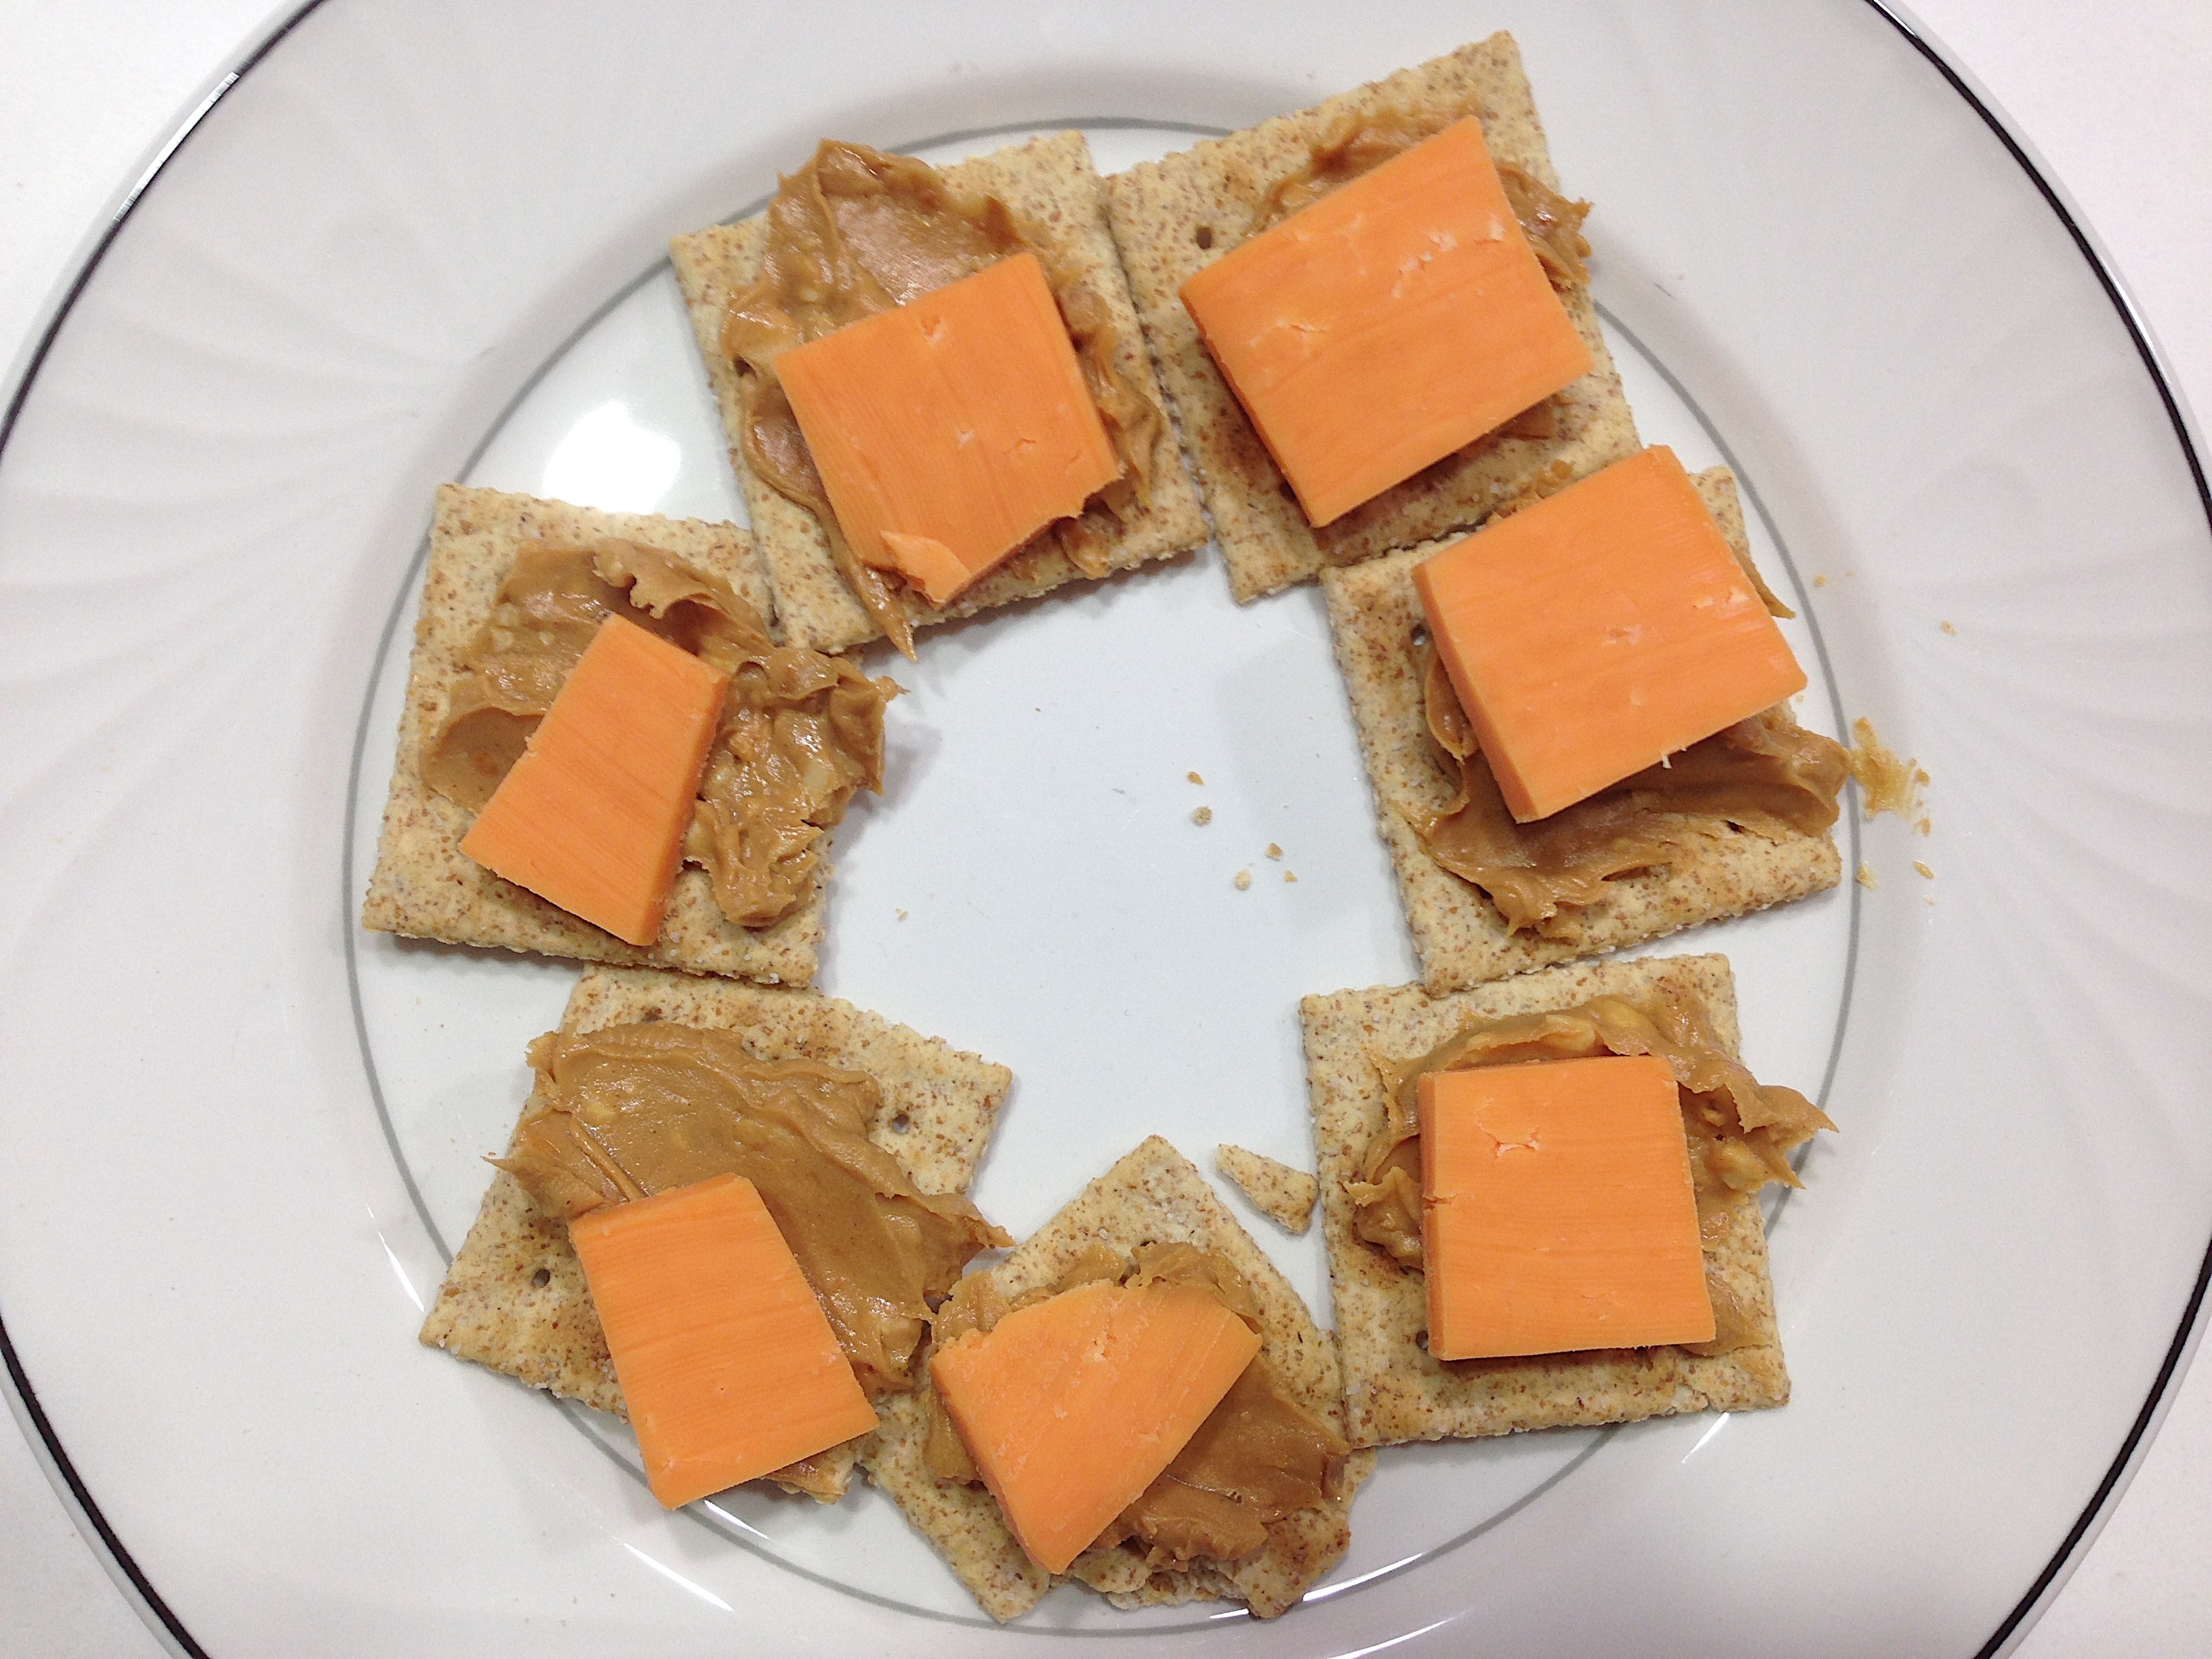
dish, food, produce, dessert, 2014365, torte